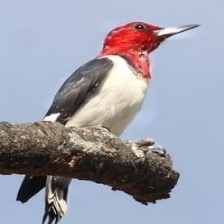
Species: RED HEADED WOODPECKER
Scientific name: MELANERPES ERYTHROCEPHALUS